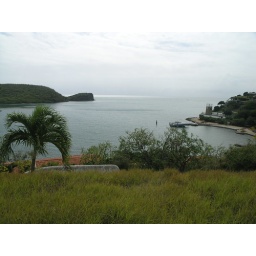
View with house in the hill